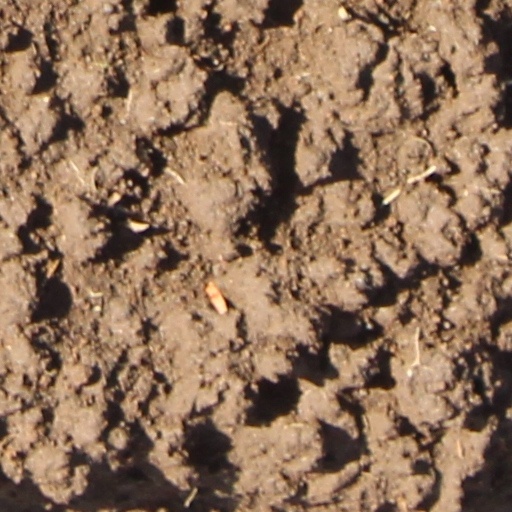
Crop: wheat